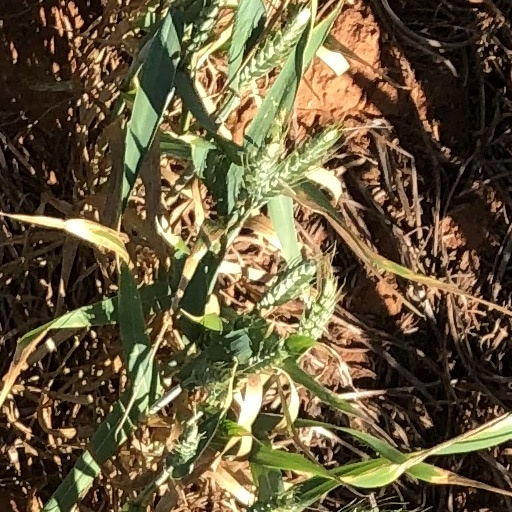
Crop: wheat